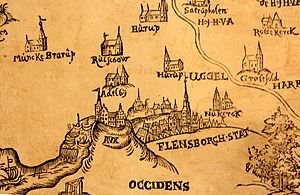
Adelby
Adelby på et kort fra 1596.
Adelby er et sogn i Sydslesvig i det nordlige Tyskland, beliggende i det østlige Flensborg, tidligere Husby Herred, nu i Flensborg-bydele Engelsby, Fruerlund, Jørgensgaard, Tarup, Sønderup, Adelbylund og i den selvstændige landkommune Tostrup. Kirken selv ligger i Tarup.